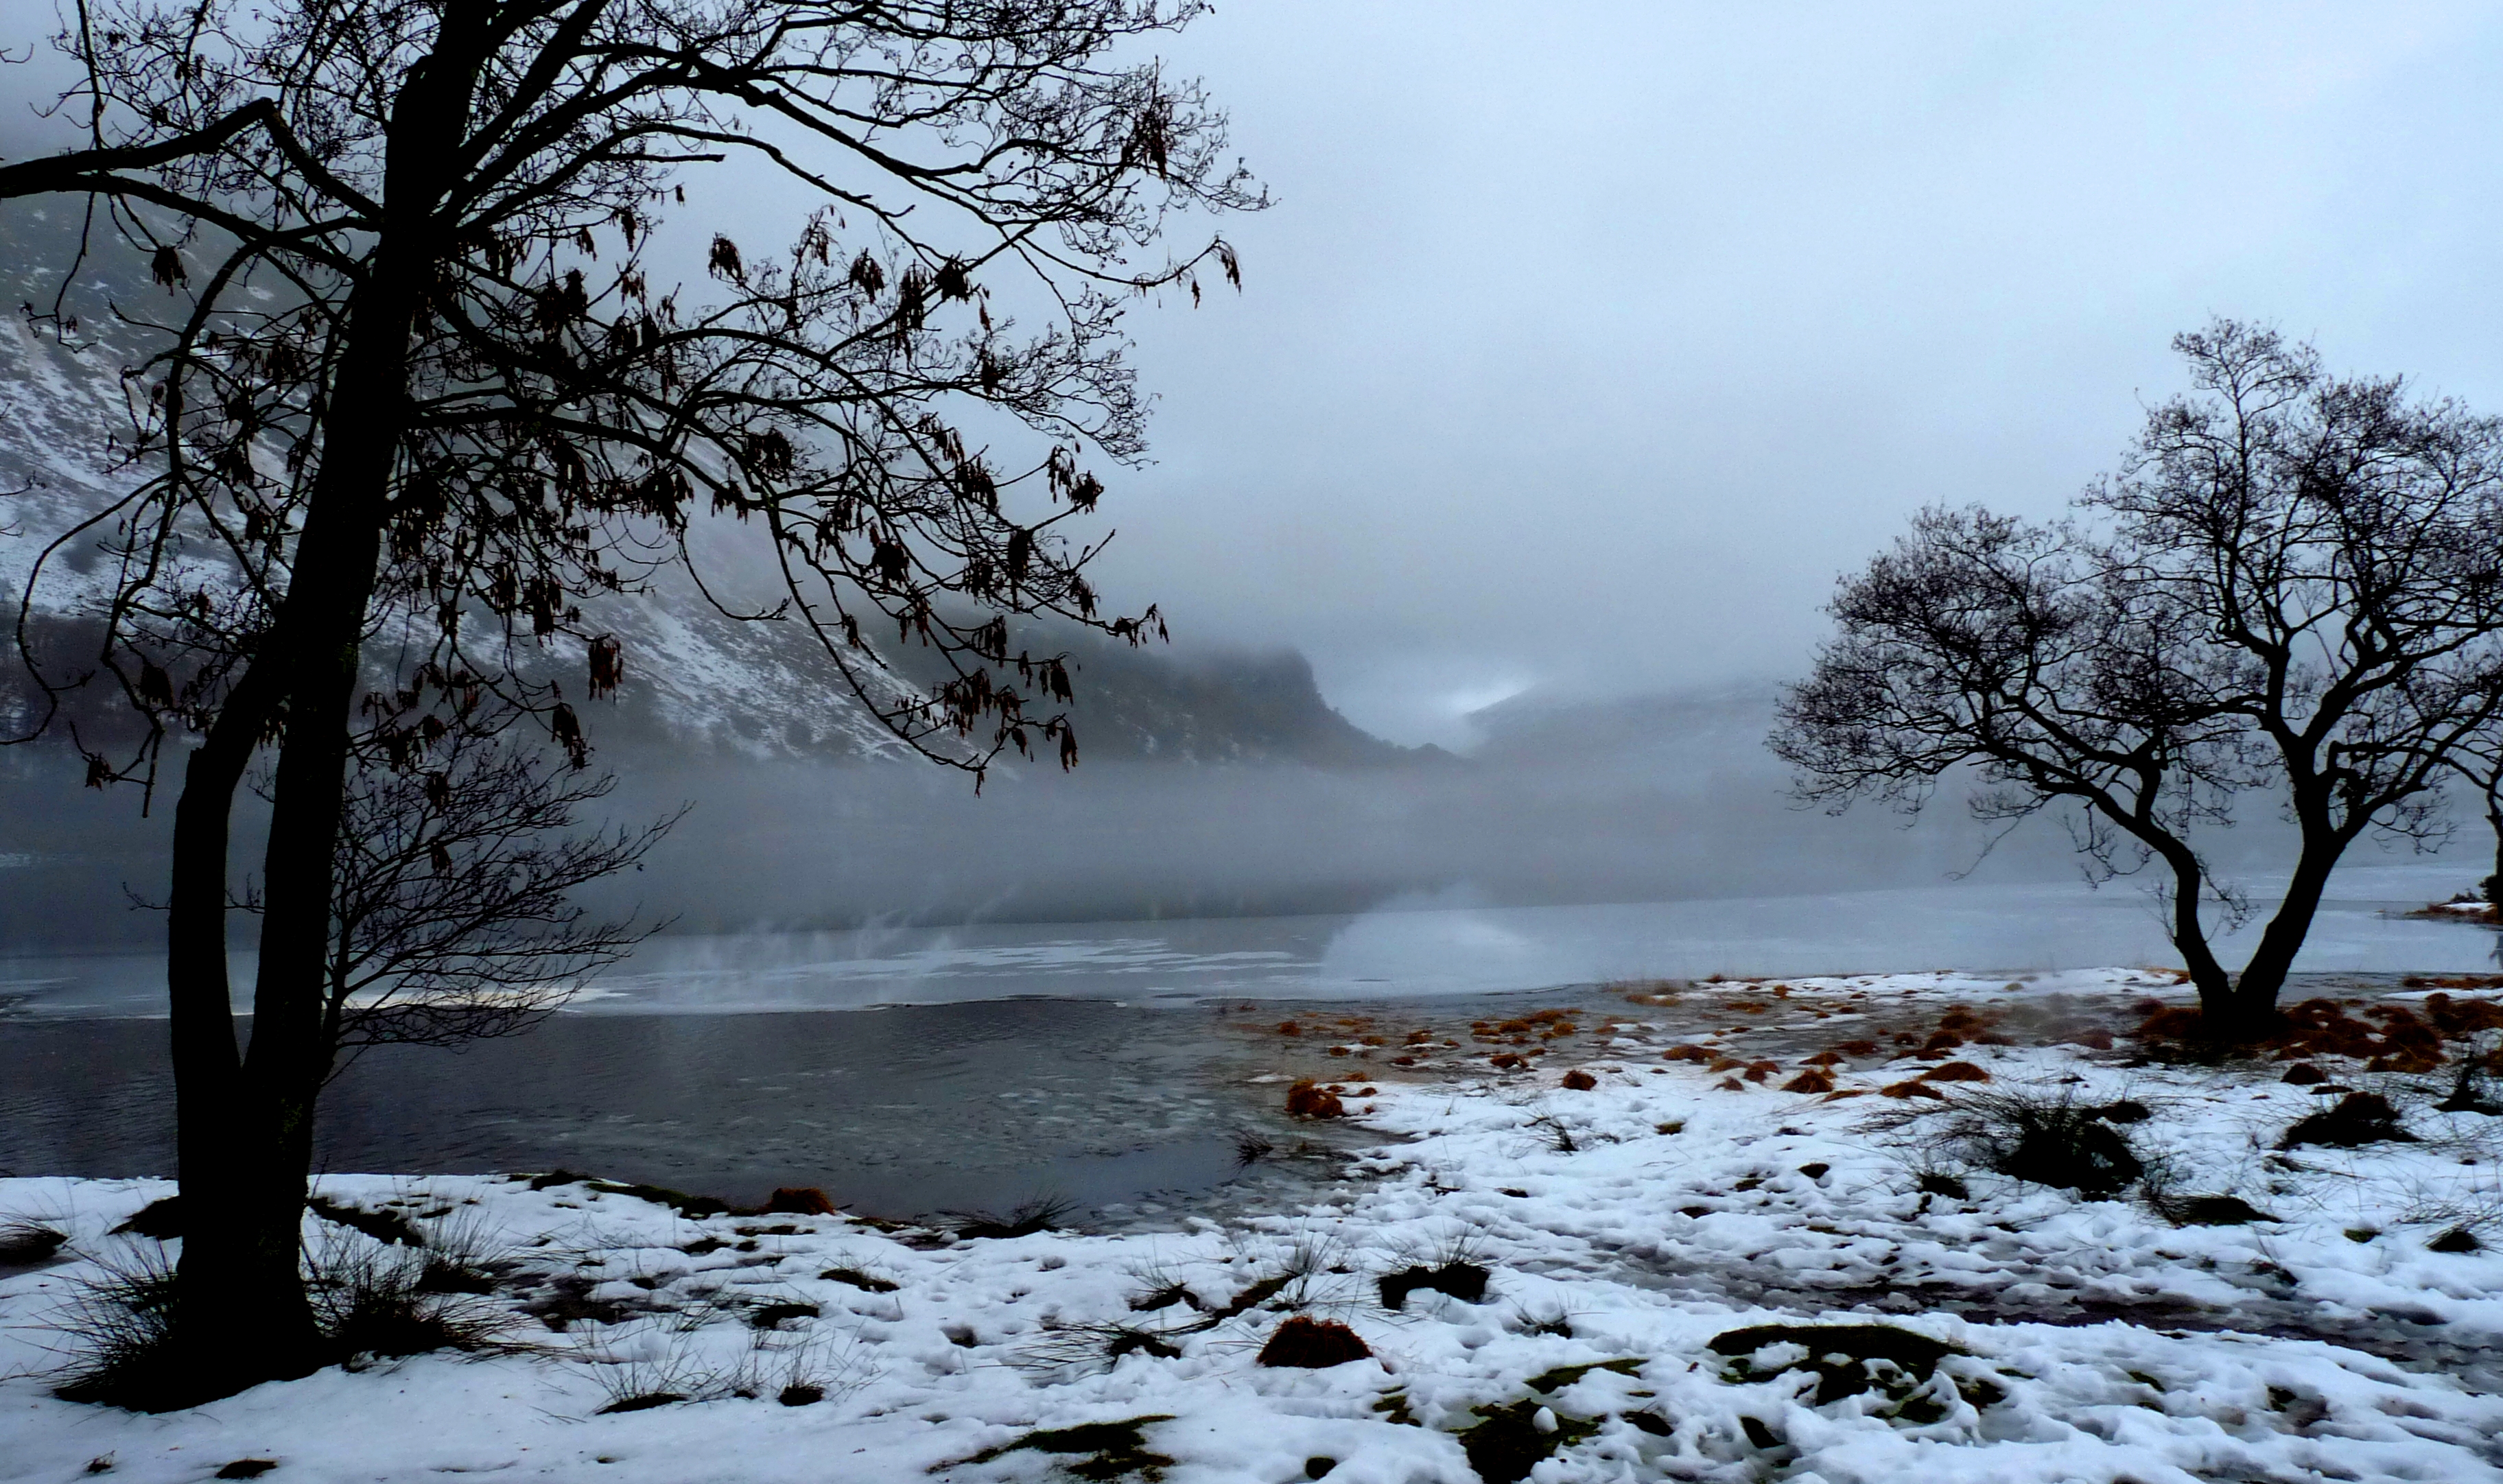
landscape, tree, nature, forest, wilderness, branch, snow, winter, fog, mist, sunlight, morning, lake, frost, ice, weather, season, mountains, freezing, atmospheric phenomenon, woody plant